Rakhine State

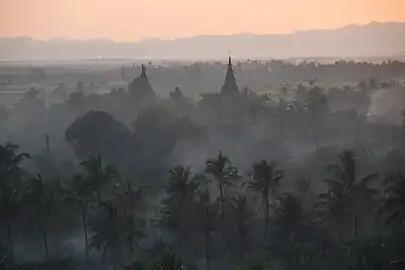
Mrauk U

According to the State Sangha Maha Nayaka Committee's 2016 statistics, 12,943 Buddhist monks were registered in Rakhine State, comprising 2.4% of Myanmar's total Sangha membership, which includes both novice samanera and fully-ordained bhikkhu. The majority of monks belong to the Thudhamma Nikaya (88.9%), followed by Shwegyin Nikaya (3.9%), with the remainder of monks belonging to other small monastic orders. 534 thilashin were registered in Rakhine State, comprising 0.9% of Myanmar's total thilashin community.